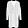
Label: Coat